Romanichal

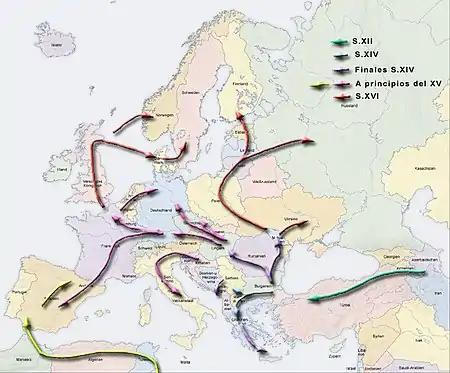
The migration of the Romani through the Middle East and Northern Africa to Europe

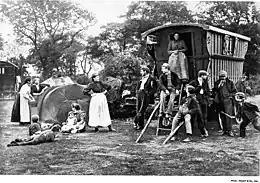
A Romanichal encampment in Essex, England (c. 1898)

The Romani people have origins in South Asia, likely in the regions of present-day Punjab, Rajasthan, and Sindh. They are believed to have migrated westwards in waves beginning in the 5th century. Travelling through West Asia, they settled in Persia, Armenia, and Anatolia, before arriving in Europe via the Balkans in the 9th century. Due to conflicts in the Balkans, particularly Ottoman wars, they continued their migration farther north and west in the 15th century, arriving in England by the early 16th century, with the earliest arrival recorded in 1512.